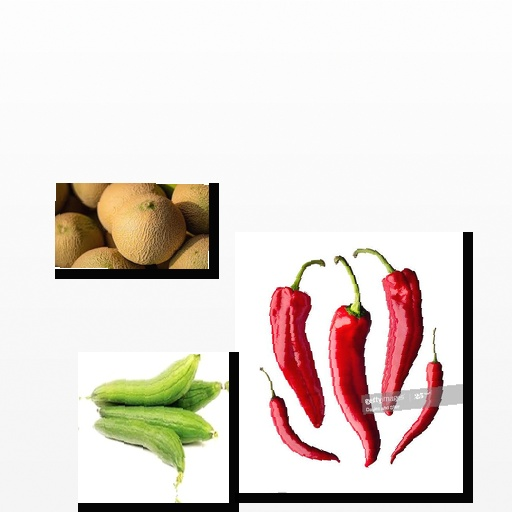
Food items: sponge_gourd, cantaloupe, chili_pepper